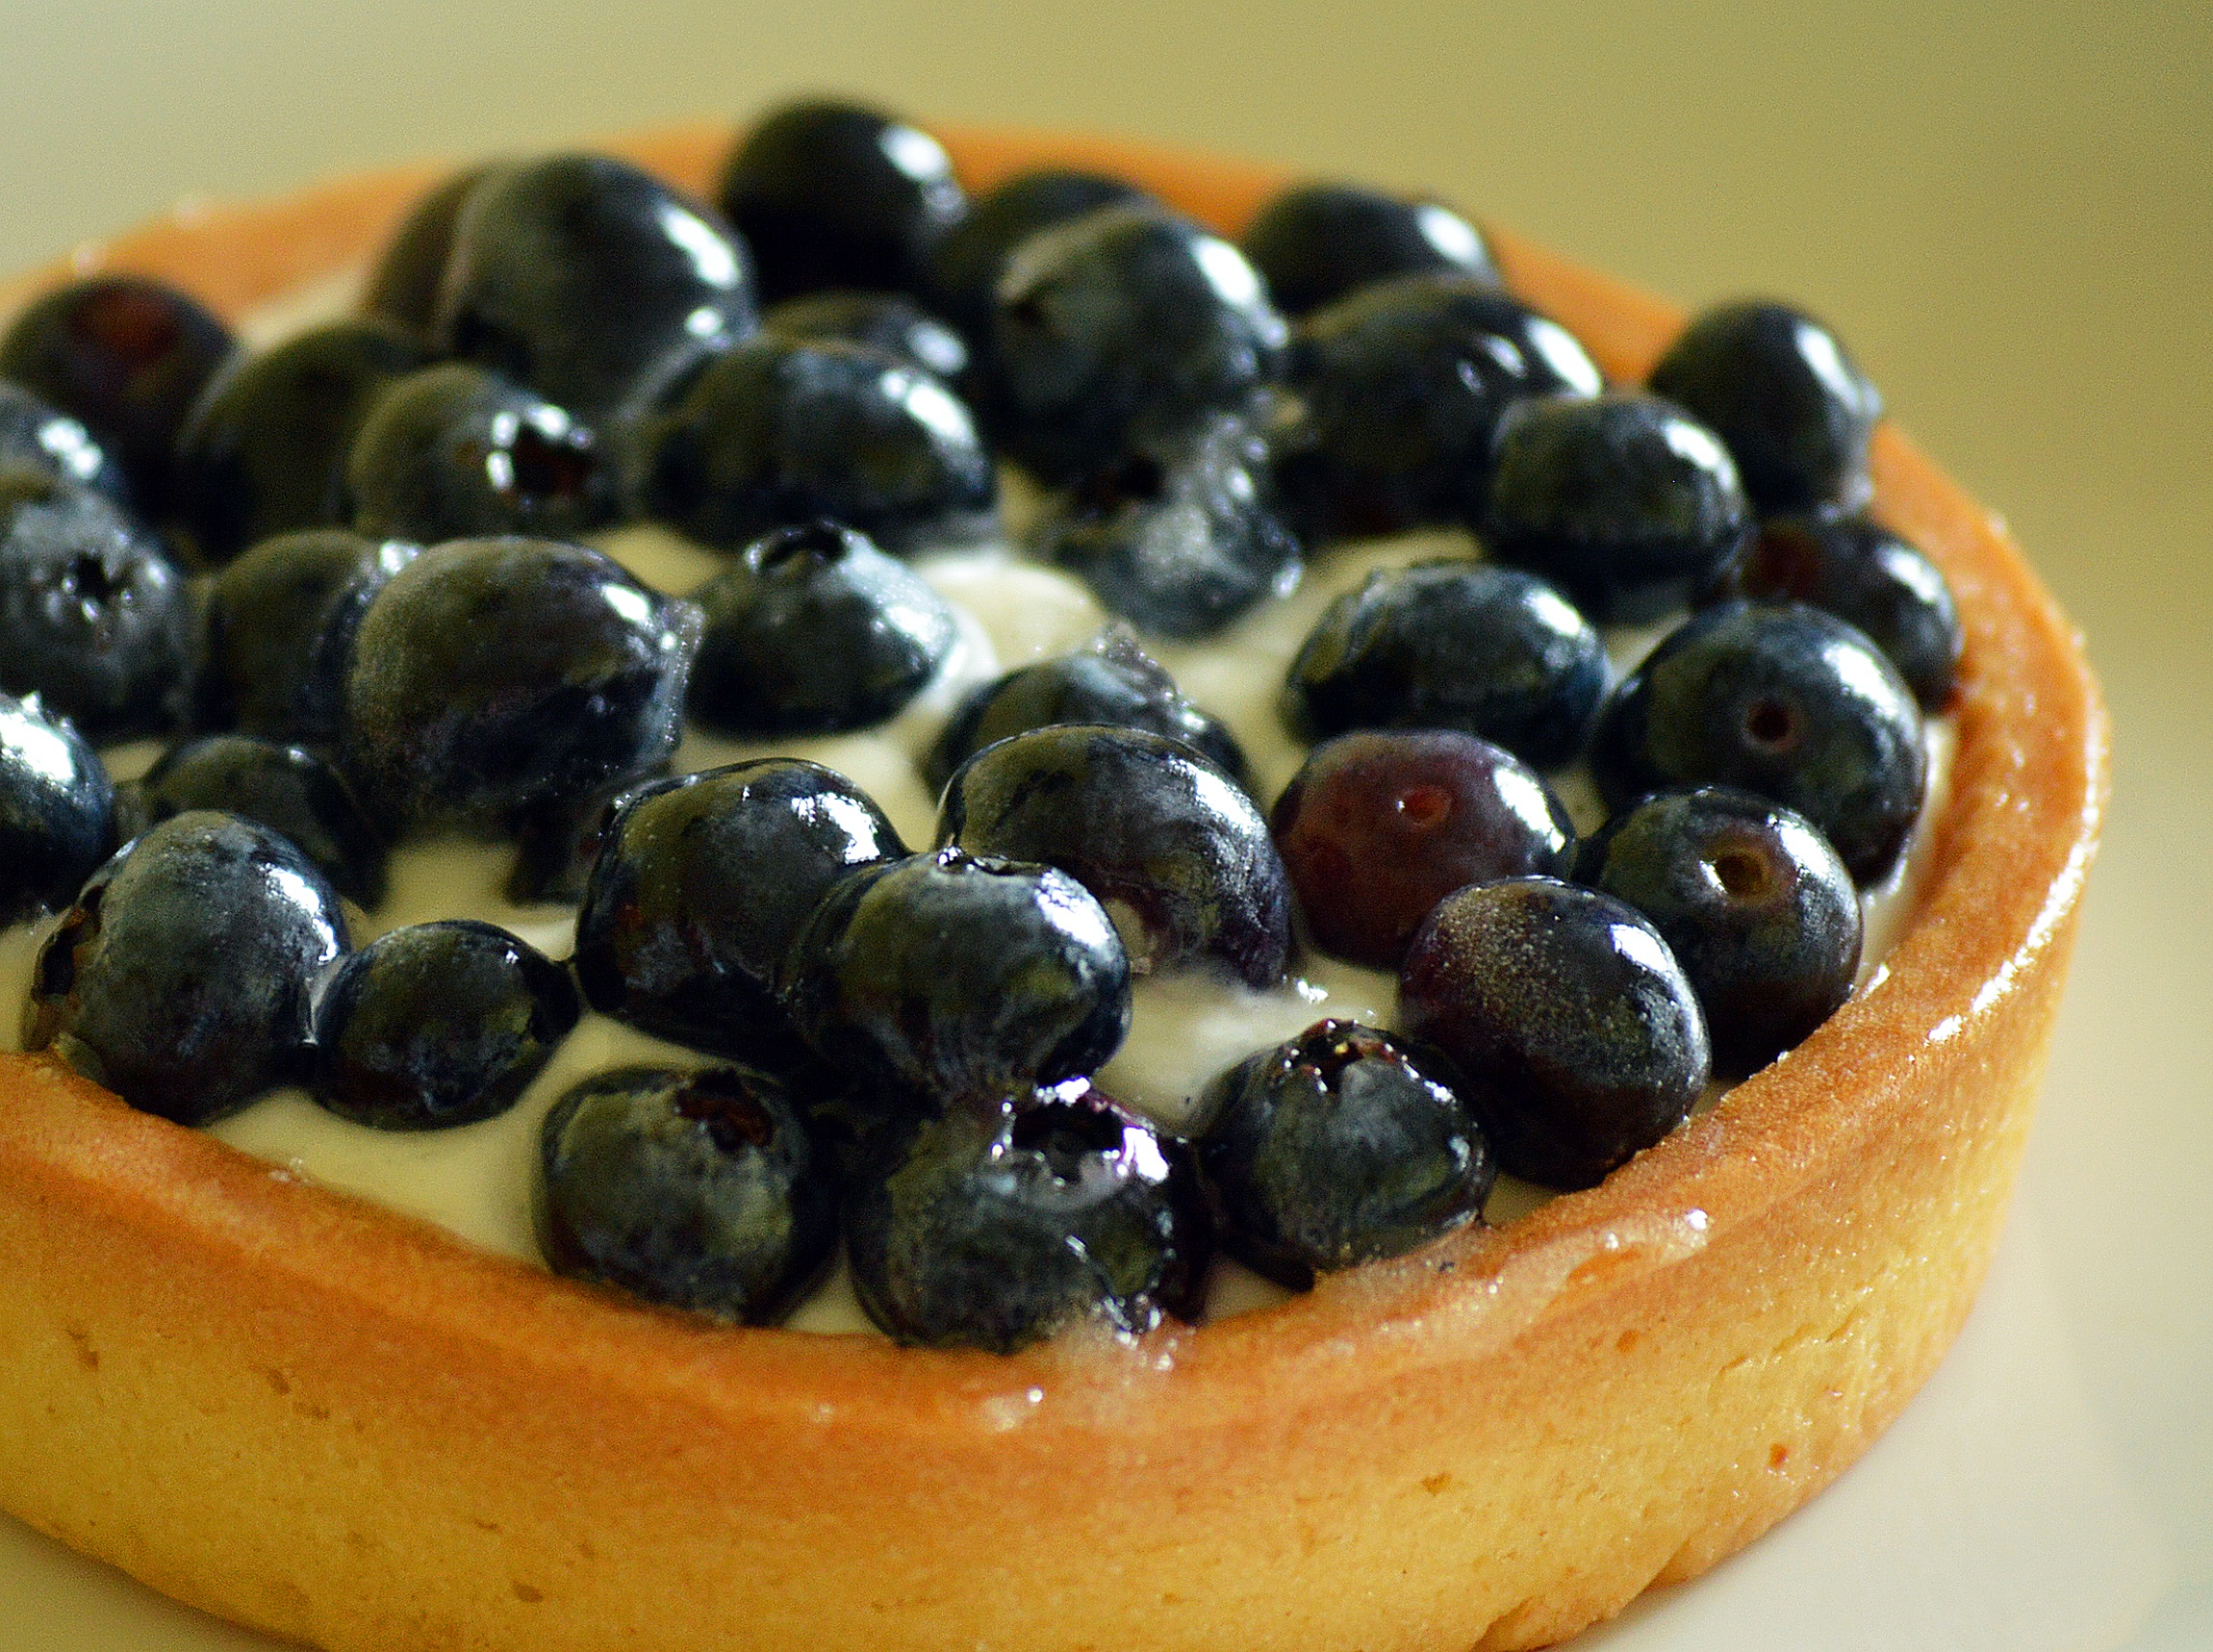
plant, white, fruit, berry, sweet, dish, meal, food, produce, blueberry, blue, breakfast, baking, gourmet, snack, dessert, cuisine, cream, delicious, homemade, dairy product, pastry, bakery, baked, sugar, tasty, amazing, soft, baked goods, flowering plant, torte, gooey, land plant